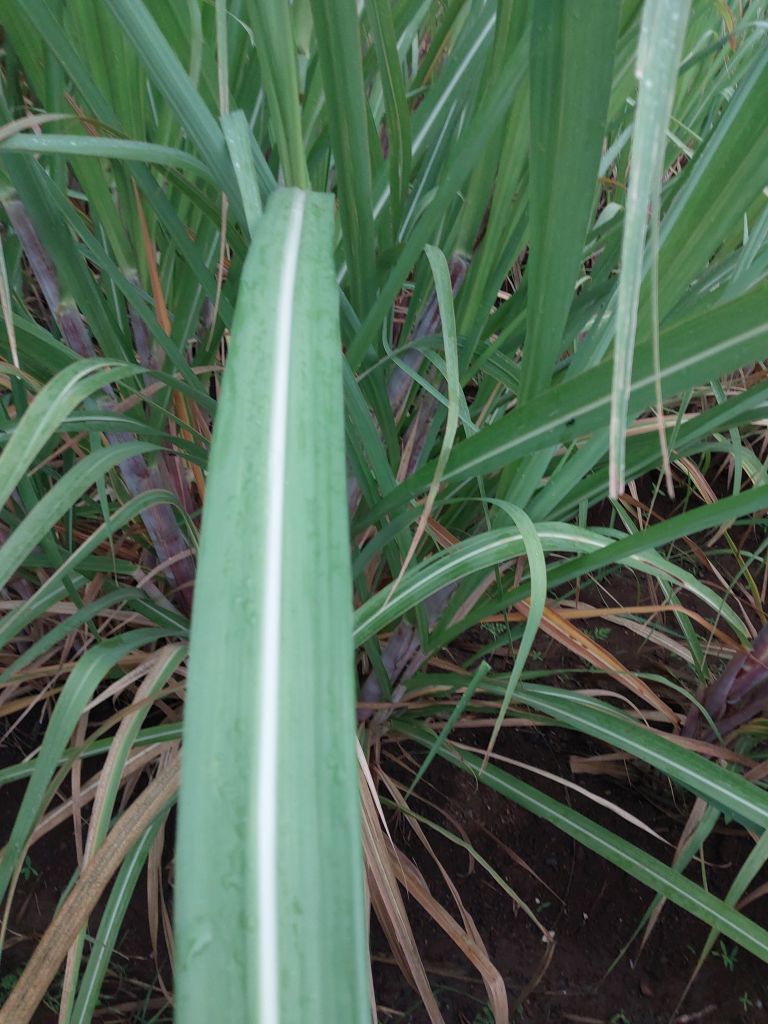
Label: Healthy